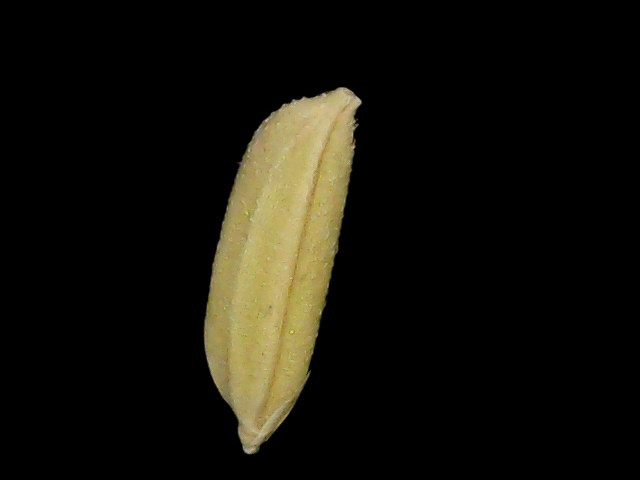
Rice variety: Bd85